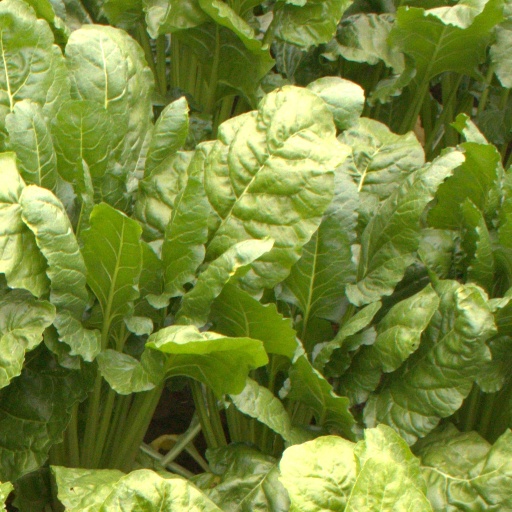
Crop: sugar beet